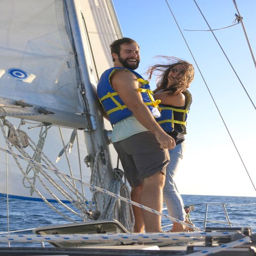
person is ideal for a couple 's sail to the island ... for the day or several days .